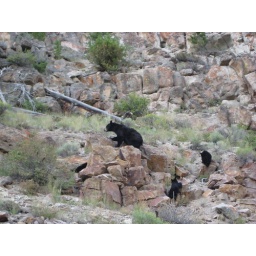
These black bears crossed the road right in front of my car.